Mosquito coil

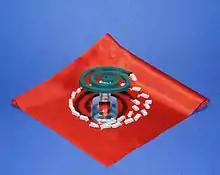
Mosquito coil

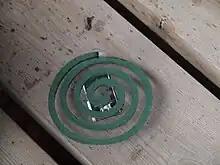
Mosquito coil

A mosquito coil is a mosquito-repelling incense, usually made into a spiral, and typically made using dried paste of pyrethrum powder. The coil is usually held at the center of the spiral, suspending it in the air, or wedged by two pieces of fireproof netting to allow continuous smoldering. Burning usually begins at the outer end of the spiral and progresses slowly toward the center of the spiral, producing a mosquito-repellent smoke. A typical mosquito coil measures around in diameter and lasts around seven to twelve hours. Mosquito coils are widely used in Asia, Africa, South America, Canada, Mexico and Australia.